Frank Hague

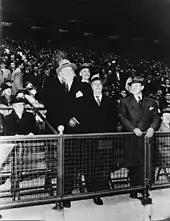
Hague tosses out the first ball at the Jersey City Giants' 1946 home opener, Roosevelt Stadium

Hague supported the state's ratification of the Nineteenth Amendment to the United States Constitution, guaranteeing women the vote, leading to New Jersey becoming the 29th state to ratify the amendment in 1920. Thereafter, Hague made sure that his slate of candidates for the legislature always included a woman, beginning with Irene Brown, one of the first women to serve in the state legislature in the United States. Brown was followed by May Carty and Catherine Finn. He furthered the career of Mary Norton, who had been a social worker who approached Hague for funds for a daycare center, and went on to serve on the Hudson County Board of Chosen Freeholders before being elected, in 1924, to the first of thirteen terms in the federal House of Representatives, representing New Jersey's 12th congressional district (at that time, Jersey City and Bayonne). Though not the first woman to serve in Congress, at the time of her swearing-in in 1925, she was the only one. She would go on to chair congressional committees and play a significant role in the passage of the New Deal.